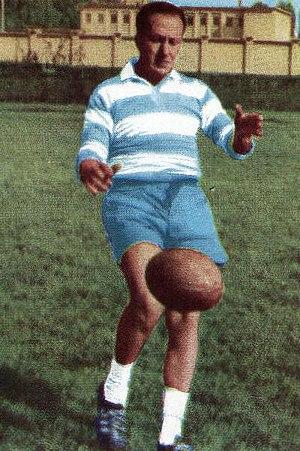
Le Partenope Rugby est un club de rugby à XV italien basé à Naples, participant au Championnat d'Italie de Série B. Il est fondé en 1951.
Le rugby à XV s'est diffusé en Italie depuis la France voisine au début du XXᵉ siècle, puis s'est structuré dans les années 1920 autour d'une fédération, avec un championnat et une équipe nationale. La fédération compte de nos jours environ 74 000 membres masculins et 8 000 féminins, répartis en un peu plus de 1000 de clubs, principalement dans le nord du pays. Malgré l'omniprésence du football, le rugby est populaire chez les tifosi ; les matchs de l'équipe nationale attirent jusqu'à plus de 80 000 spectateurs au stade olympique de Rome.